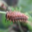
Label: caterpillar